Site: brandenburg
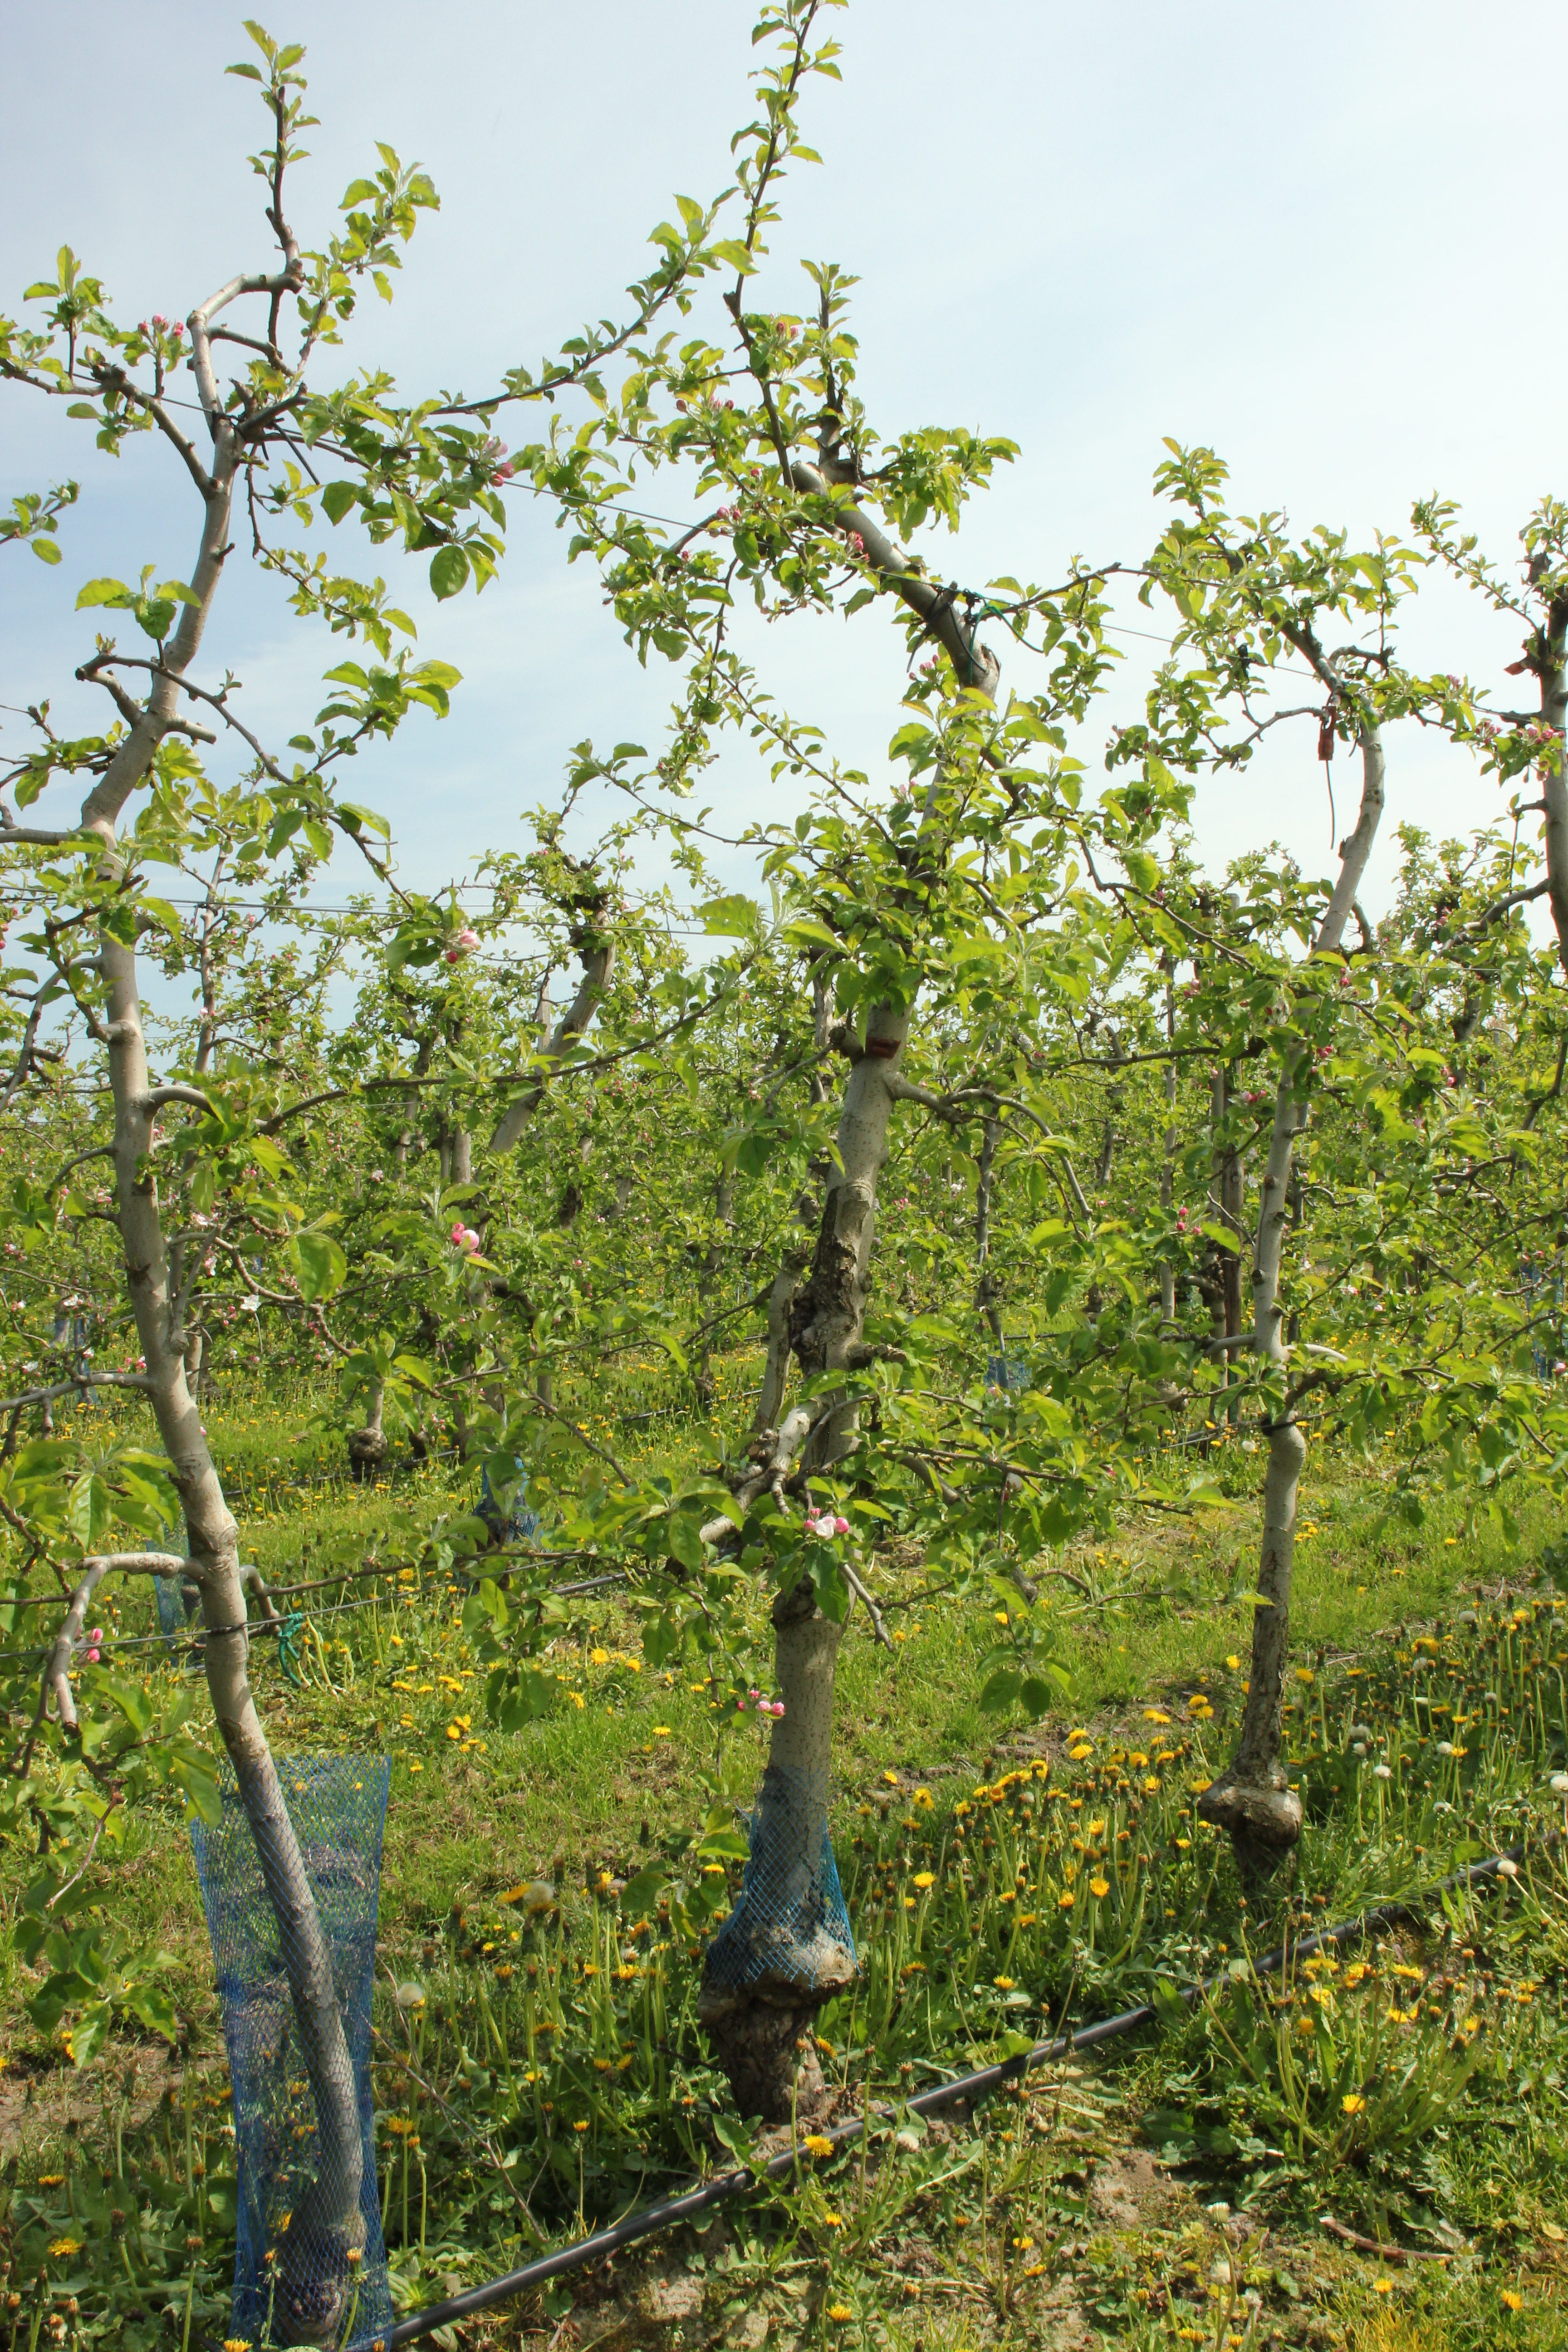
Growth stage (BBCH 60): Flowering